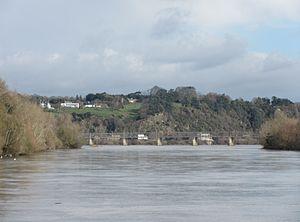
Pont de Mauves vu de la Pierre Percée
Le pont de Mauves est un pont franchissant la Loire et supportant la Route départementale 31 en Loire-Atlantique.